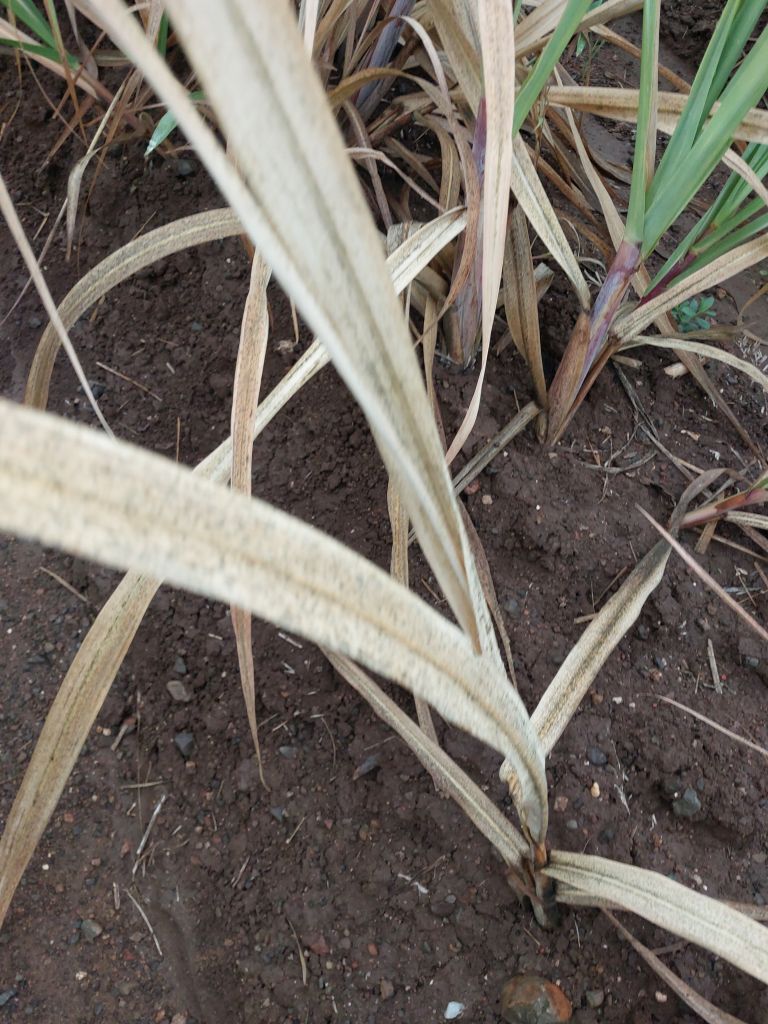
Label: Sett Rot